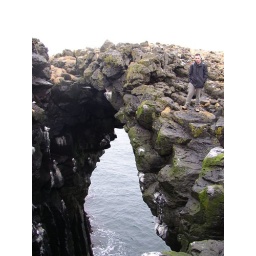
Lava flows created many odd rock formations along the Icelandic coast near Arnarstapi